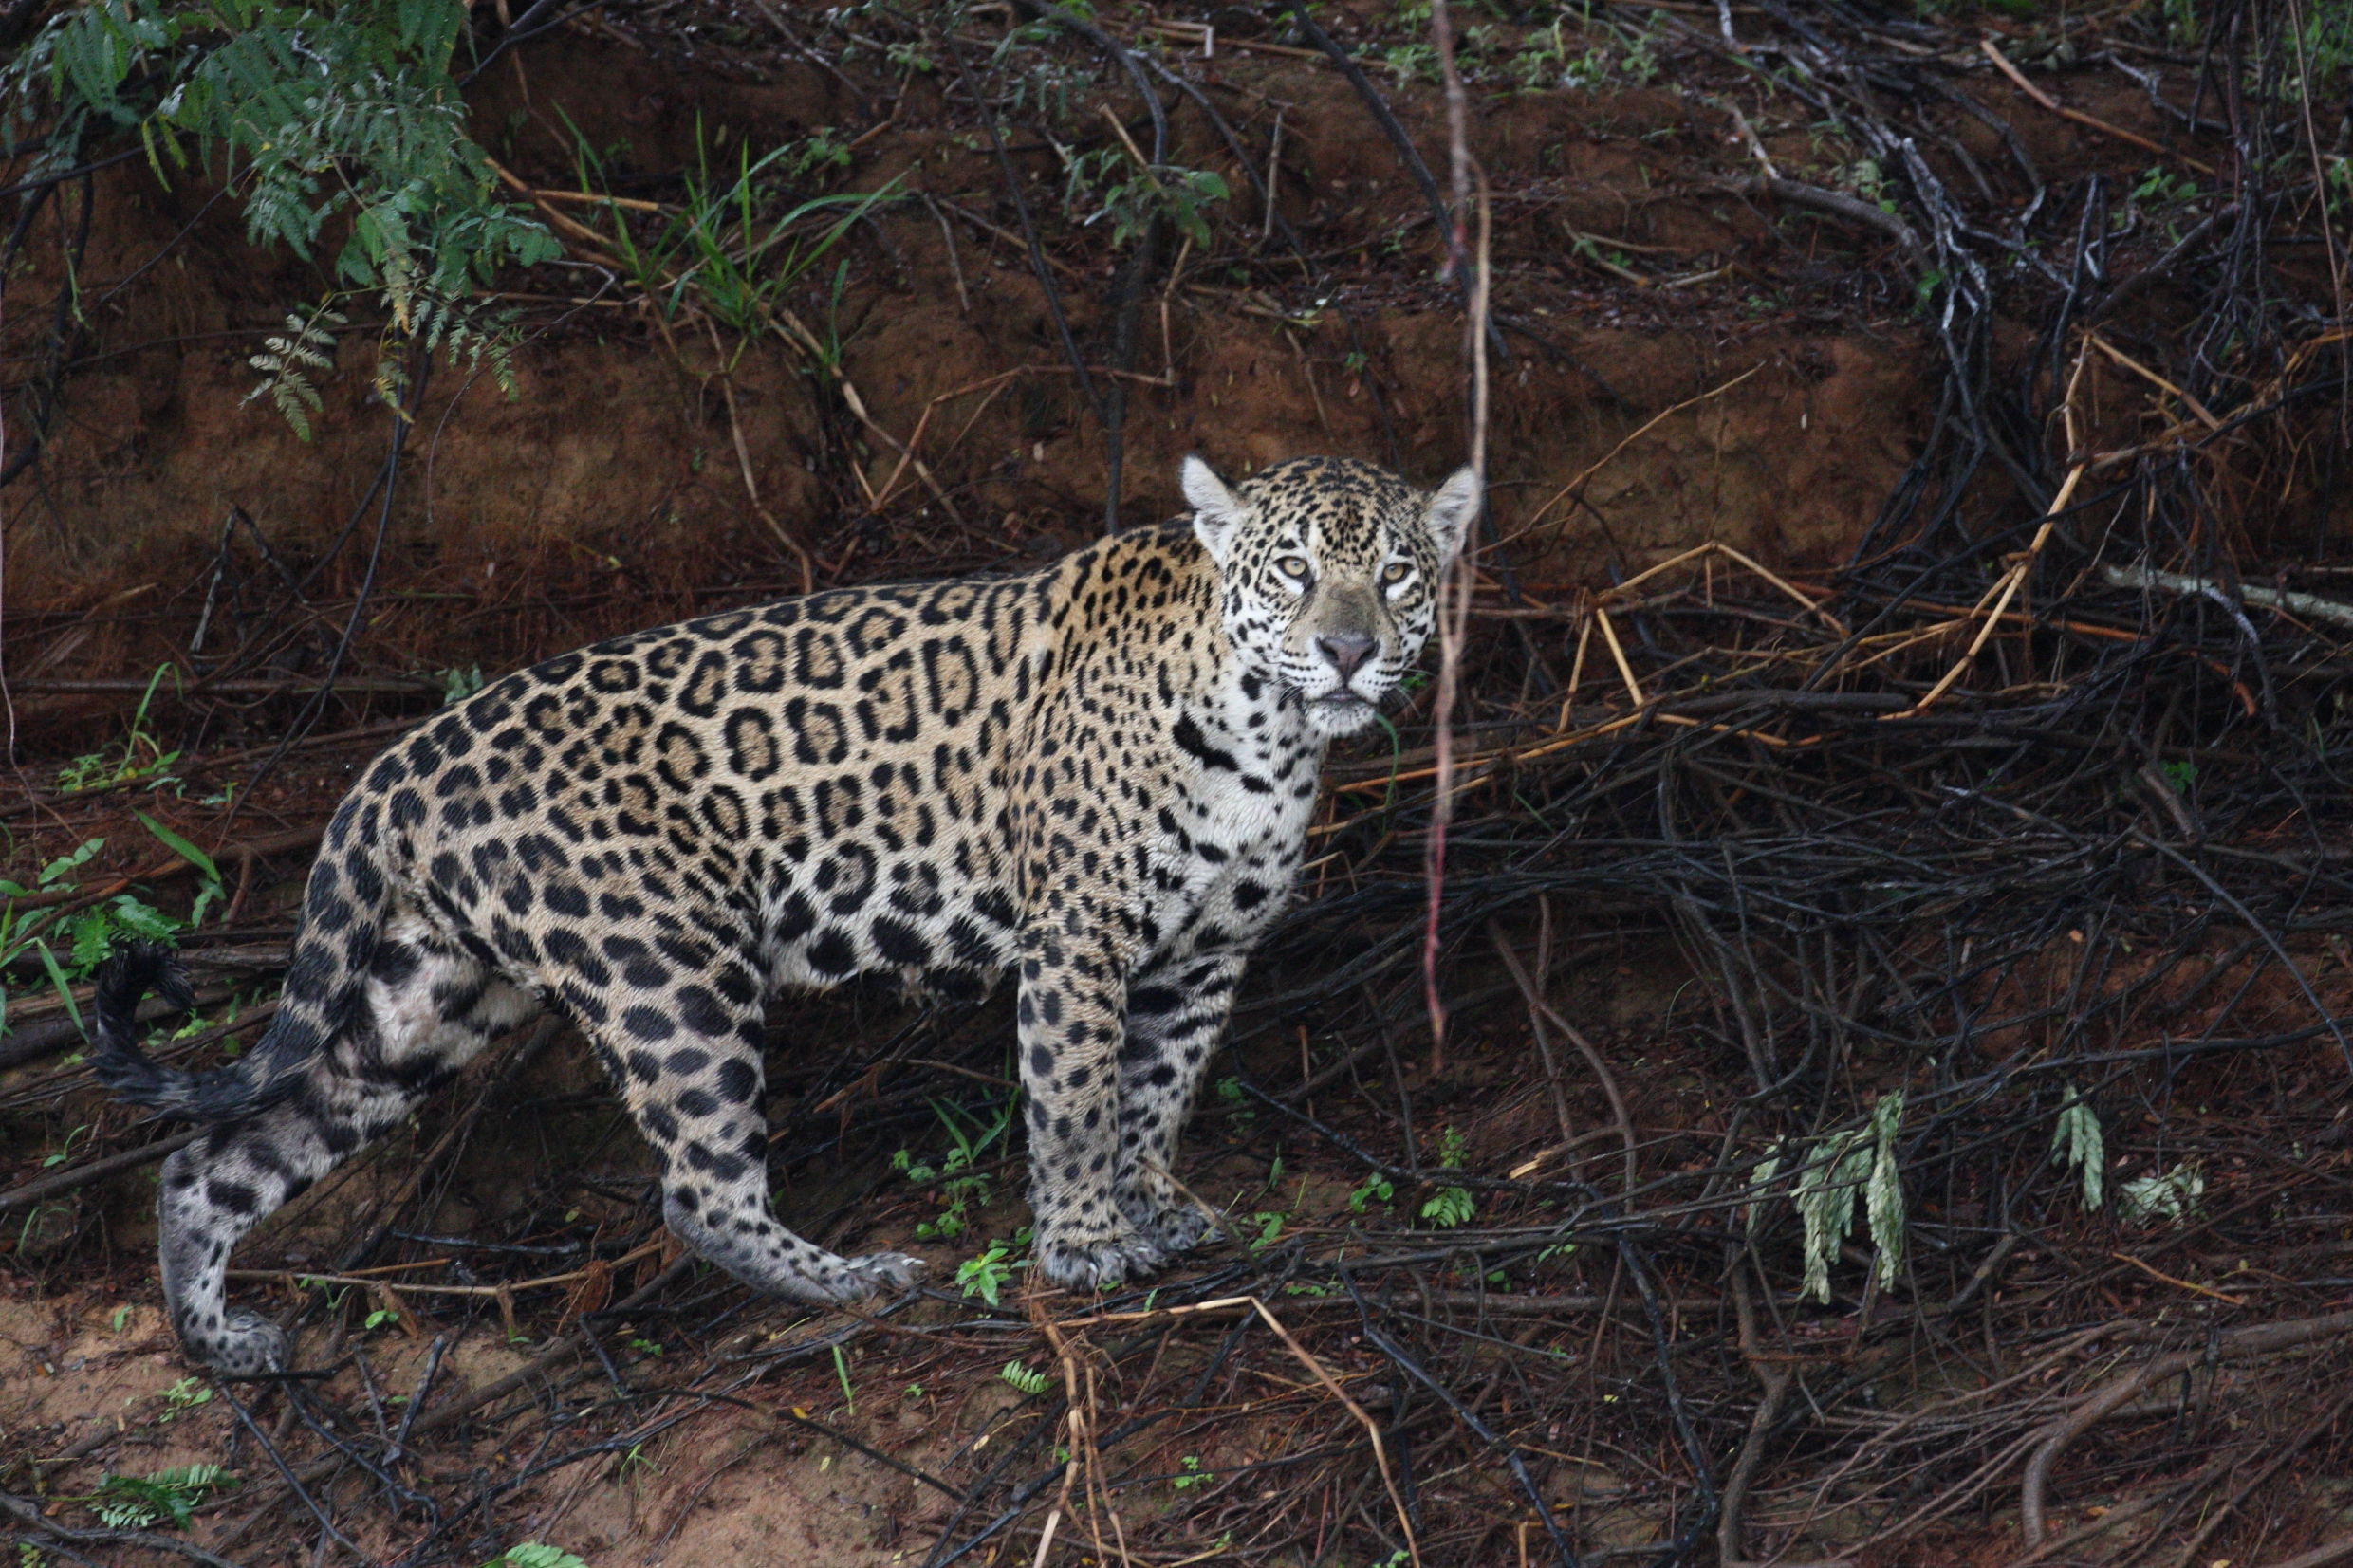
Jaguar: Patricia